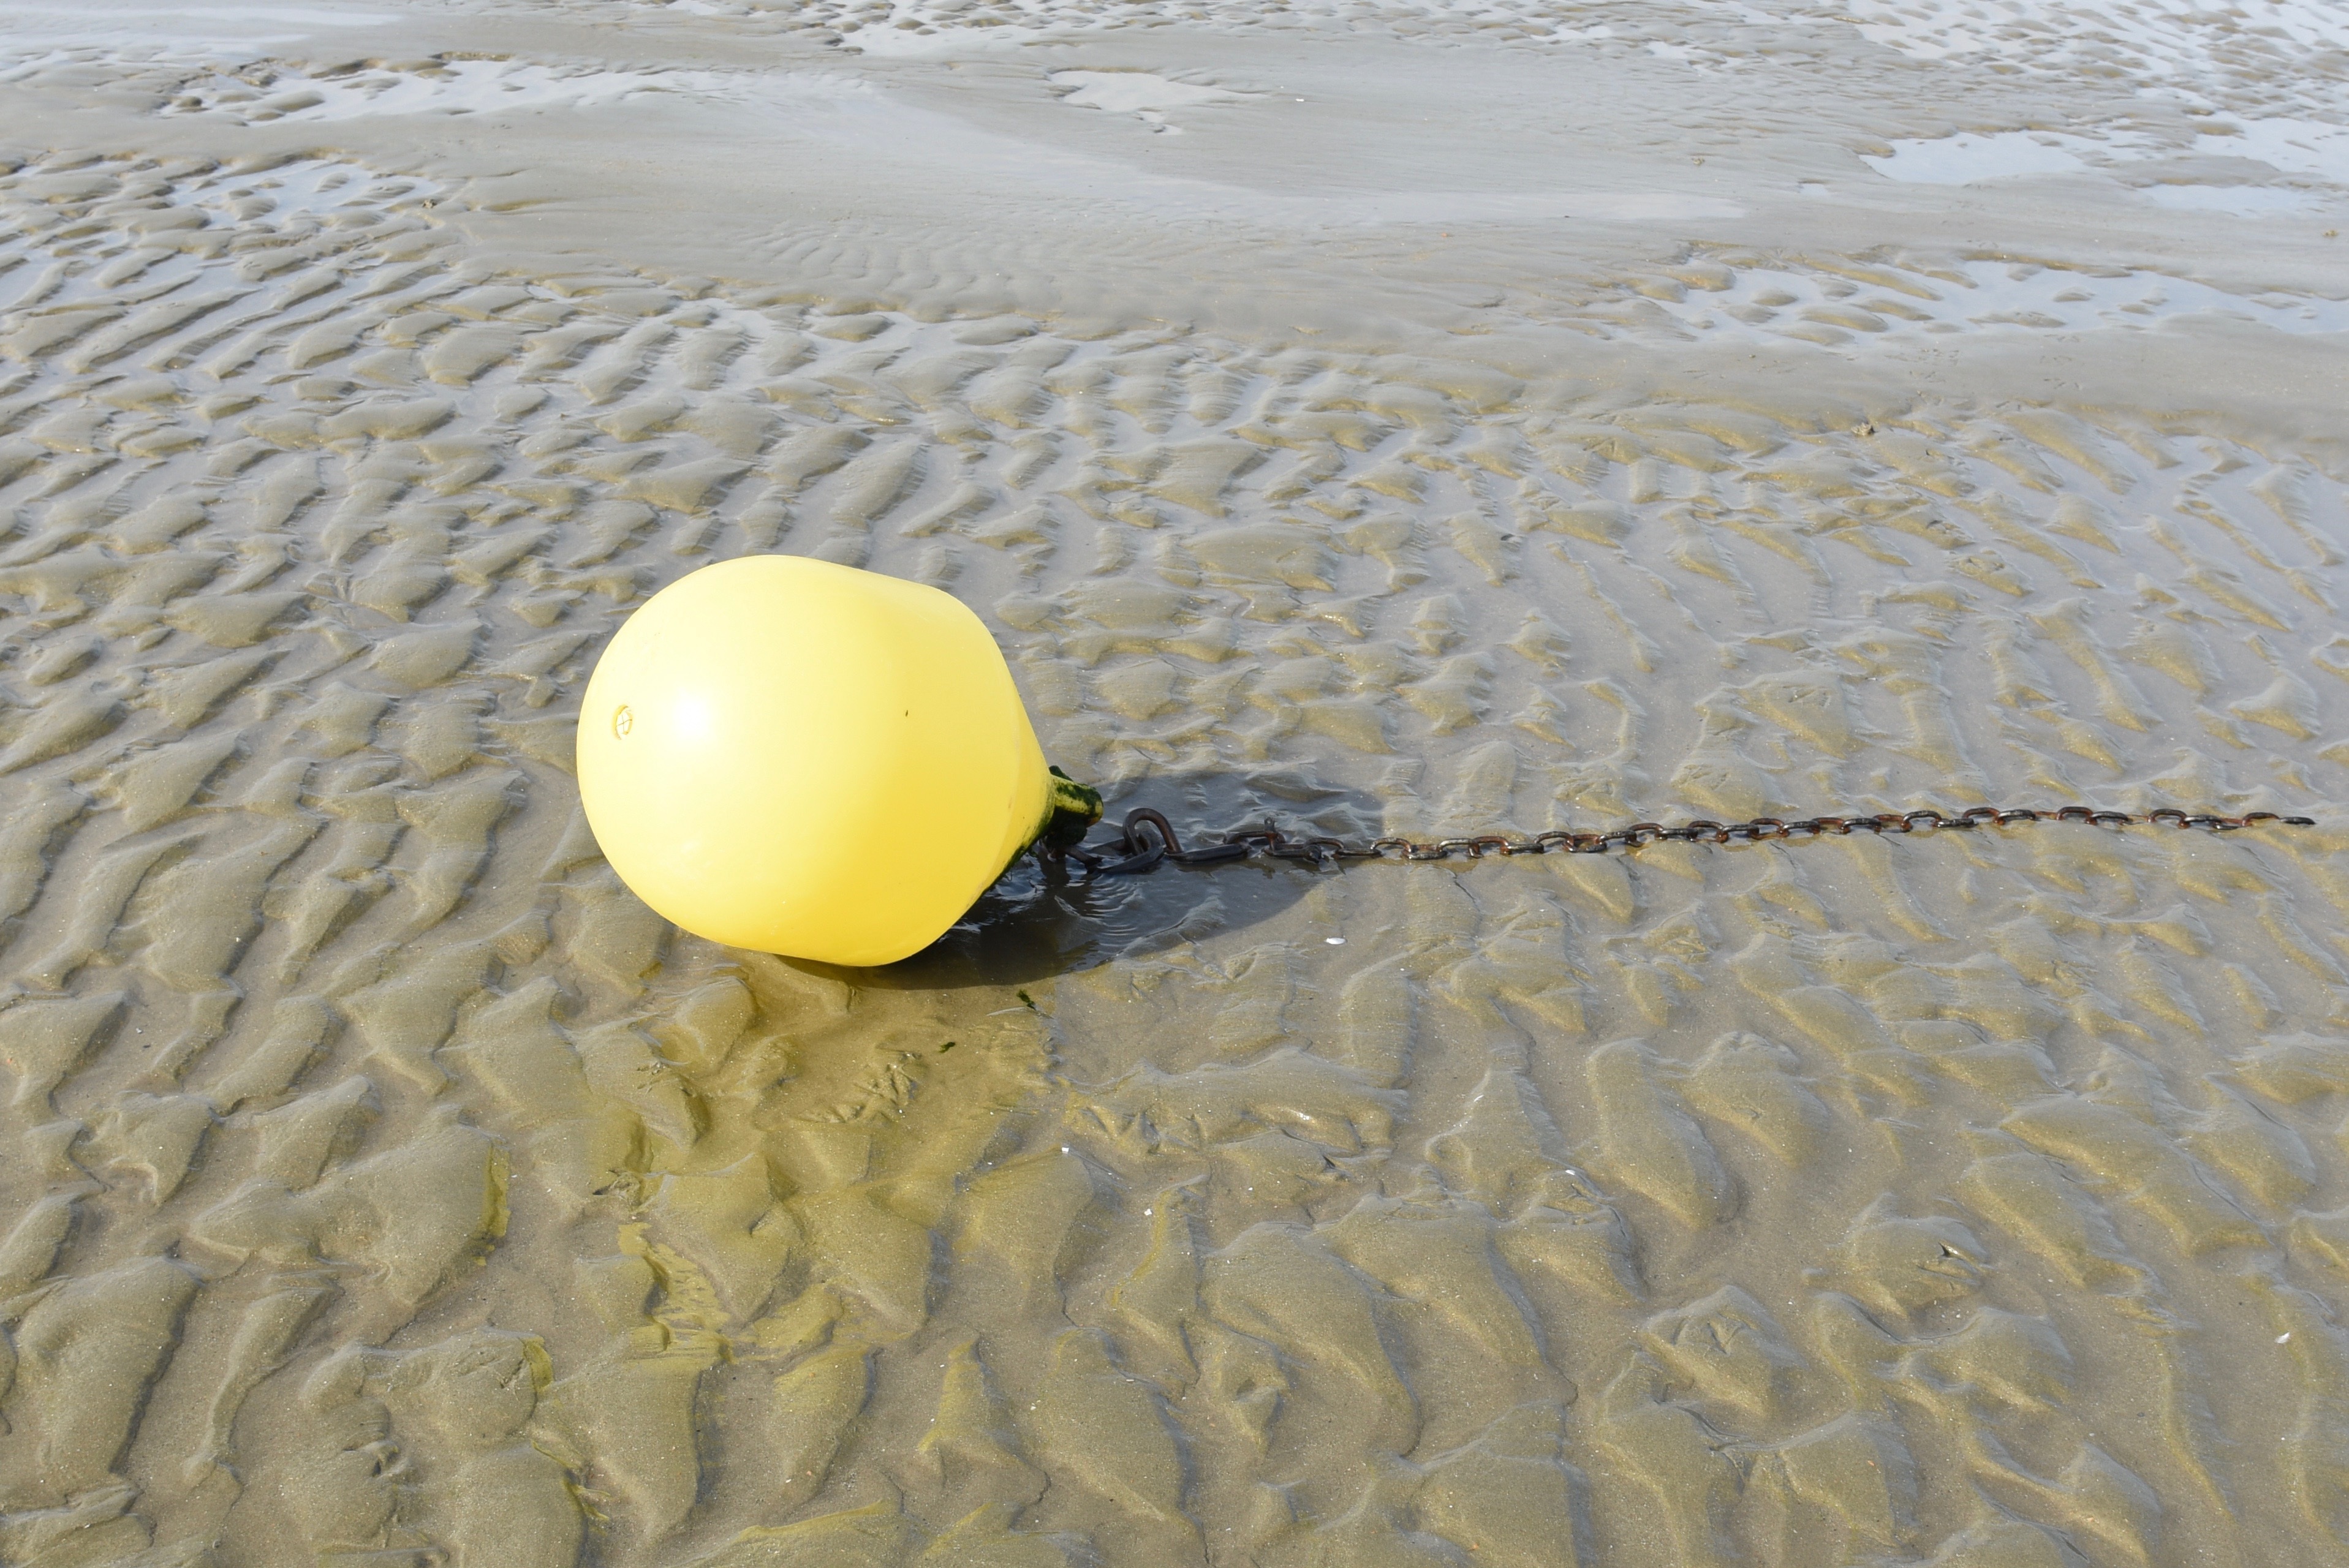
beach, sea, coast, sand, yellow, toy, material, flooring, boje, knocke